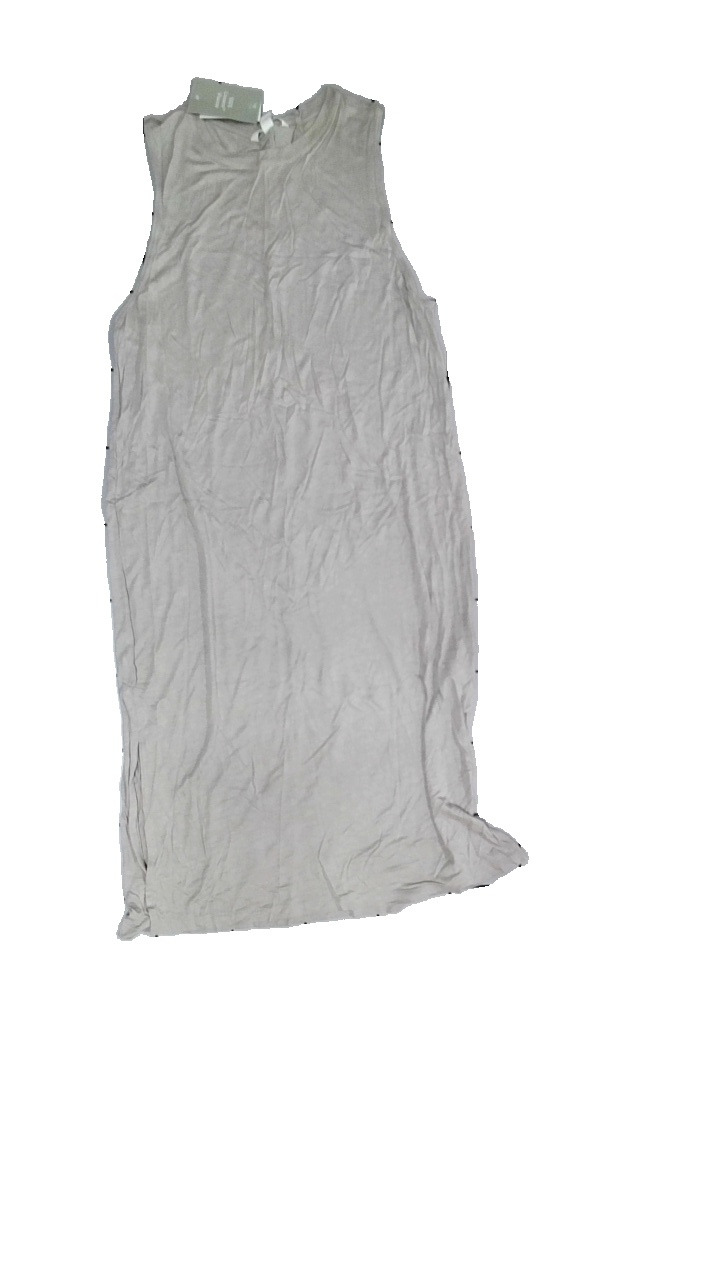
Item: Dress (Ladies)
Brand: H&m
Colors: Beige
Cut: Regular
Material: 100% visc
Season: All
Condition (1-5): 5
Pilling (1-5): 5
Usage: Reuse
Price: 50-100